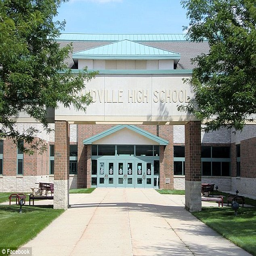
unit of length was arrested and released the next day after posting 10 per cent of a $30,000 bond .